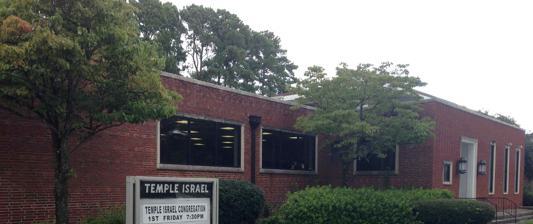
Building: Temple Israel (Kinston, North Carolina)
Country: United States of America
Year built: 1950
Reform synagogue in North Carolina, US For similarly named synagogues, see Temple Israel . Temple Israel Temple Israel in 2021 Religion Affiliation Reform Judaism Ecclesiastical or organizational status Synagogue Leadership Lay led Status Active Location Location 1109 West Vernon Avenue, Kinston , North Carolina 28501 Country United States Location in North Carolina Geographic coordinates 35°16′14″N 77°35′46″W / 35.2705°N 77.5960°W / 35.2705; -77.5960 Architecture Type Synagogue Date established 1903 (as a congregation) Completed 1950 Specifications Capacity 200 worshippers Materials Brick Website synagoguekinstonnc .org Temple Israel is a Reform Jewish congregation and synagogue located at 1109 West Vernon Avenue, on the corner of Laroque Street, in Kinston , North Carolina , in the United States. Established by Eastern European Jews in 1903, it is one of the oldest synagogues in North Carolina. Having started and functioning as an Orthodox congregation during its first forty years, it transformed into a Reform congregation in the late 1940s. History Established in 1903, Tifereth Israel was the first congregation in Kinston. Originally Orthodox, the synagogue hired Rabbi Isaac Goodkovitz, who served until 1916. As more European Jews emigrated to the small, eastern North Carolina town, the congregation grew as well. By the mid-1920s more than 140 Jewish families lived in Kinston, a town with a population of only 8,000. In 1924, Tifereth Israel purchased the Second Methodist Church and converted it into a synagogue. This marked the first, formal building to be dedicated to a synagogue in Kinston. This building served the congregation through World War II , until its present structure was built in 1950. A modern, brick structure with a sanctuary capable of seating more than 200 for the High Holy Days , and a half-dozen religious school classrooms, which was made possible through generous donations of the Brody, Stadiem, Cohen, Schechter, Fuchs, and Heilig families. During the 1950s, Rabbi Jerome Tolochko was hired by the synagogue and he moved the synagogue away from its traditional, Orthodox-style worship to a more Reform style of worship. Mixed seating, a mixed-voice choir, and an organ were introduced.  Furthermore, the congregation officially changed its name to "Temple Israel". With the decline of industry and commerce to Kinston in the late 1970s and early 1980s, the Jewish community also declined. Most Jewish families began to leave, and Temple Israel’s membership plummeted from 180 families in 1952 to only 40 families in 1982. By the 1990s, Temple Israel could no longer afford to support a full-time rabbi and has thus been without a rabbi for more than a decade. The synagogue also owned a Jewish cemetery , which is currently maintained by the city of Kinston . As of 2009 [update] , there were sixteen members of Temple Israel in Kinston, who met once a month for Shabbat services and for the High Holy Days . The congregation shares the building with the Unitarian Universalist Congregation of Kinston. Notable members Brody Brothers Dry Goods Company founders Leo, Jake, Sam, and Julius (“Sammy”) Brody Heilig-Meyers retail furniture store chain co-founder, W.A. Heilig Henry C. Pearson , an abstract artist References